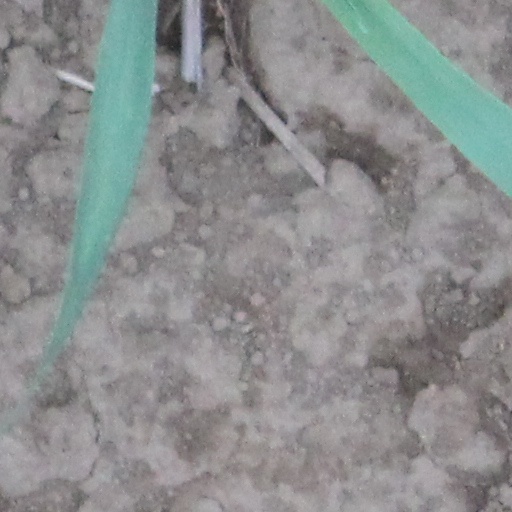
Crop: wheat